Ferndale Area Junior/Senior High School

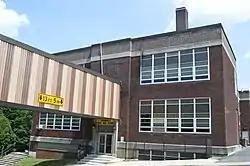
Clay Street entrance

The Ferndale Area Junior-Senior High School is a public high school, located at 600 Harlan Avenue, Ferndale, Cambria County, Pennsylvania. It serves the boroughs of Brownstown, Dale and Lorain as well as Middle Taylor Township. In 2014, Ferndale Area Junior Senior High School's enrollment was reported as 337 pupils in 7th through 12th grades. The current high school buildings opened in 1931 and 1938 and were renovated between 1978 and 1979. They also have had a couple different renovation projects over the years.